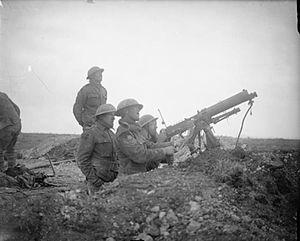
L'armée britannique durant la Première Guerre mondiale a eu à combattre de manière la plus importante et la plus coûteuse de sa longue histoire. Au début du conflit, ses combattants étaient exclusivement composés de volontaires jusqu'à 1916, contrairement aux armées française et allemande composées surtout de conscrits. De plus, l'armée britannique était considérablement moins nombreuse que ces deux dernières.